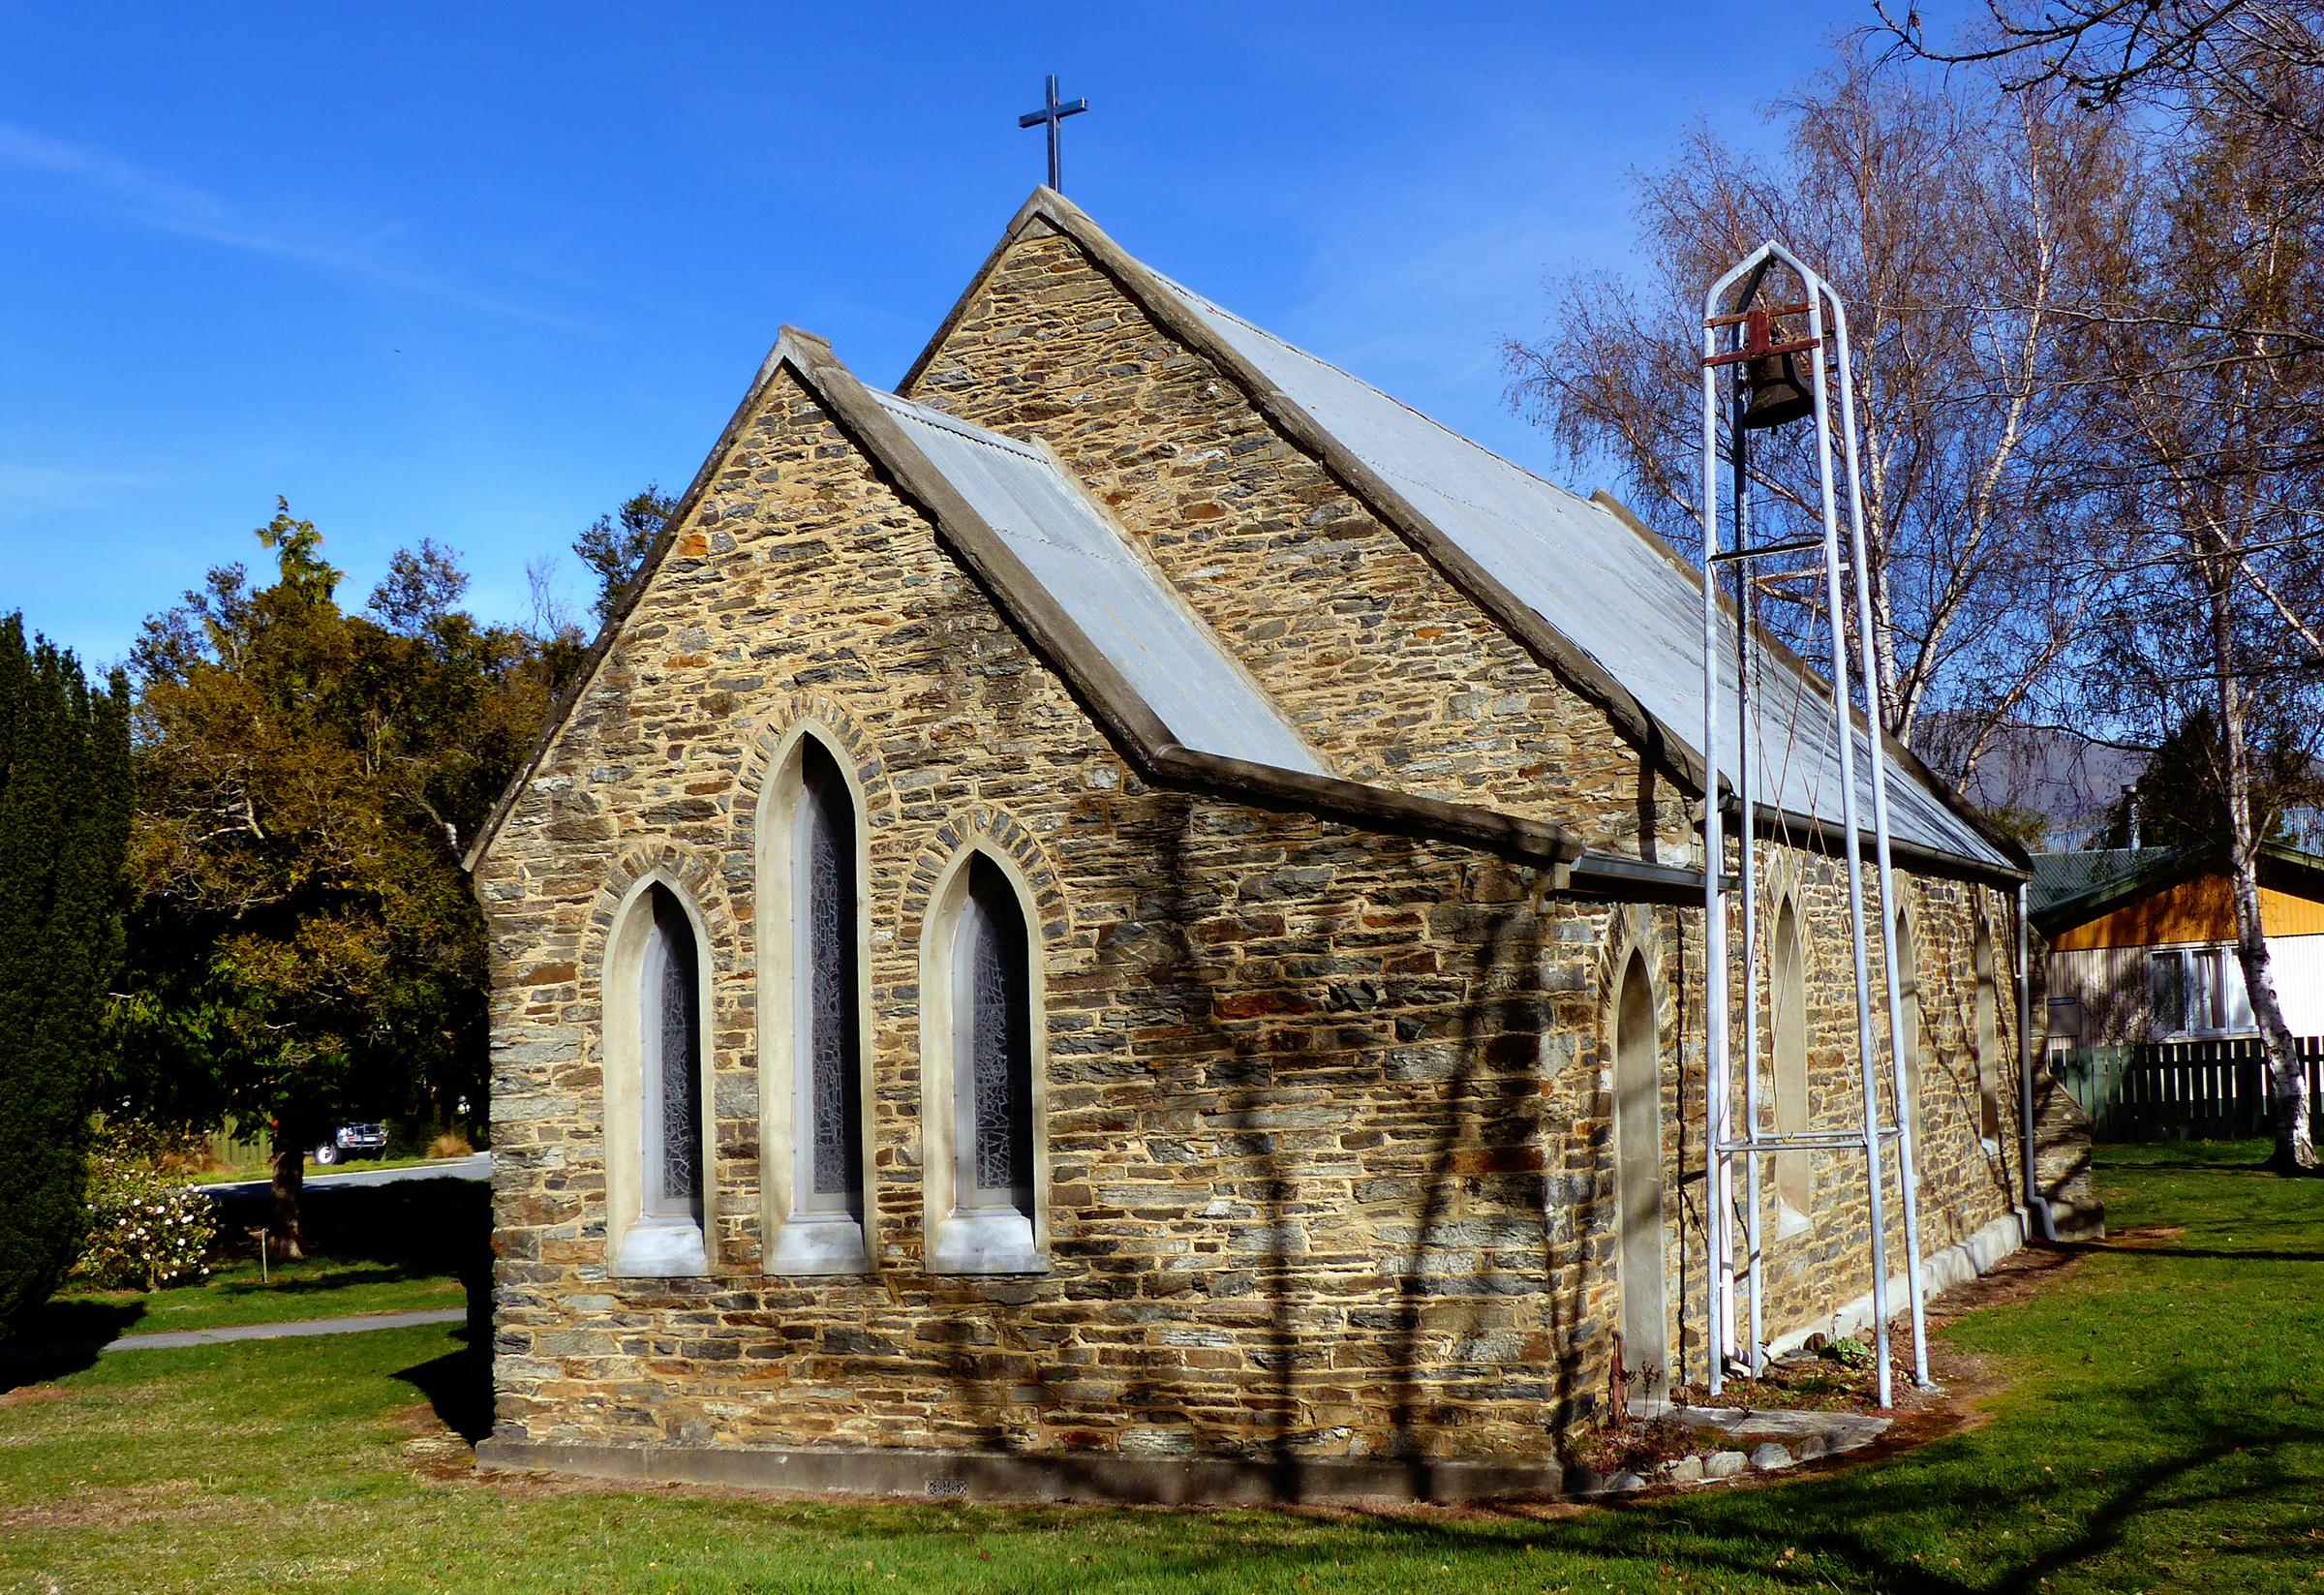
house, building, home, cottage, church, chapel, place of worship, monastery, churches, estate, holyplaces, placesofworship, religon, panasonicdmcfz200, anglicanchurchcromwell, rural area